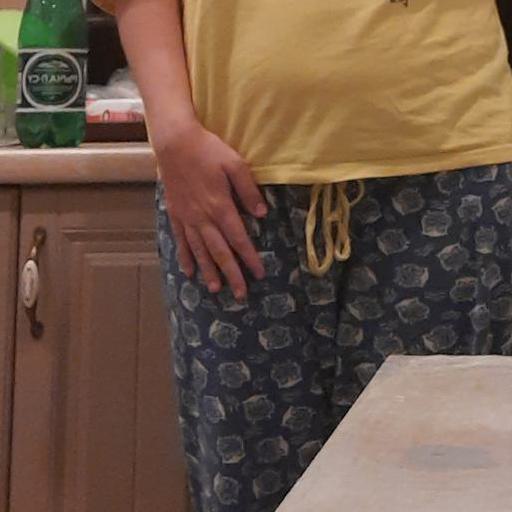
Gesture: no_gesture